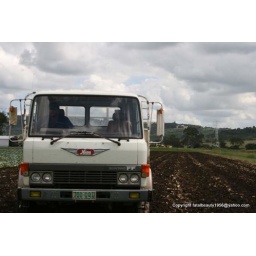
hino truck in the farmers field